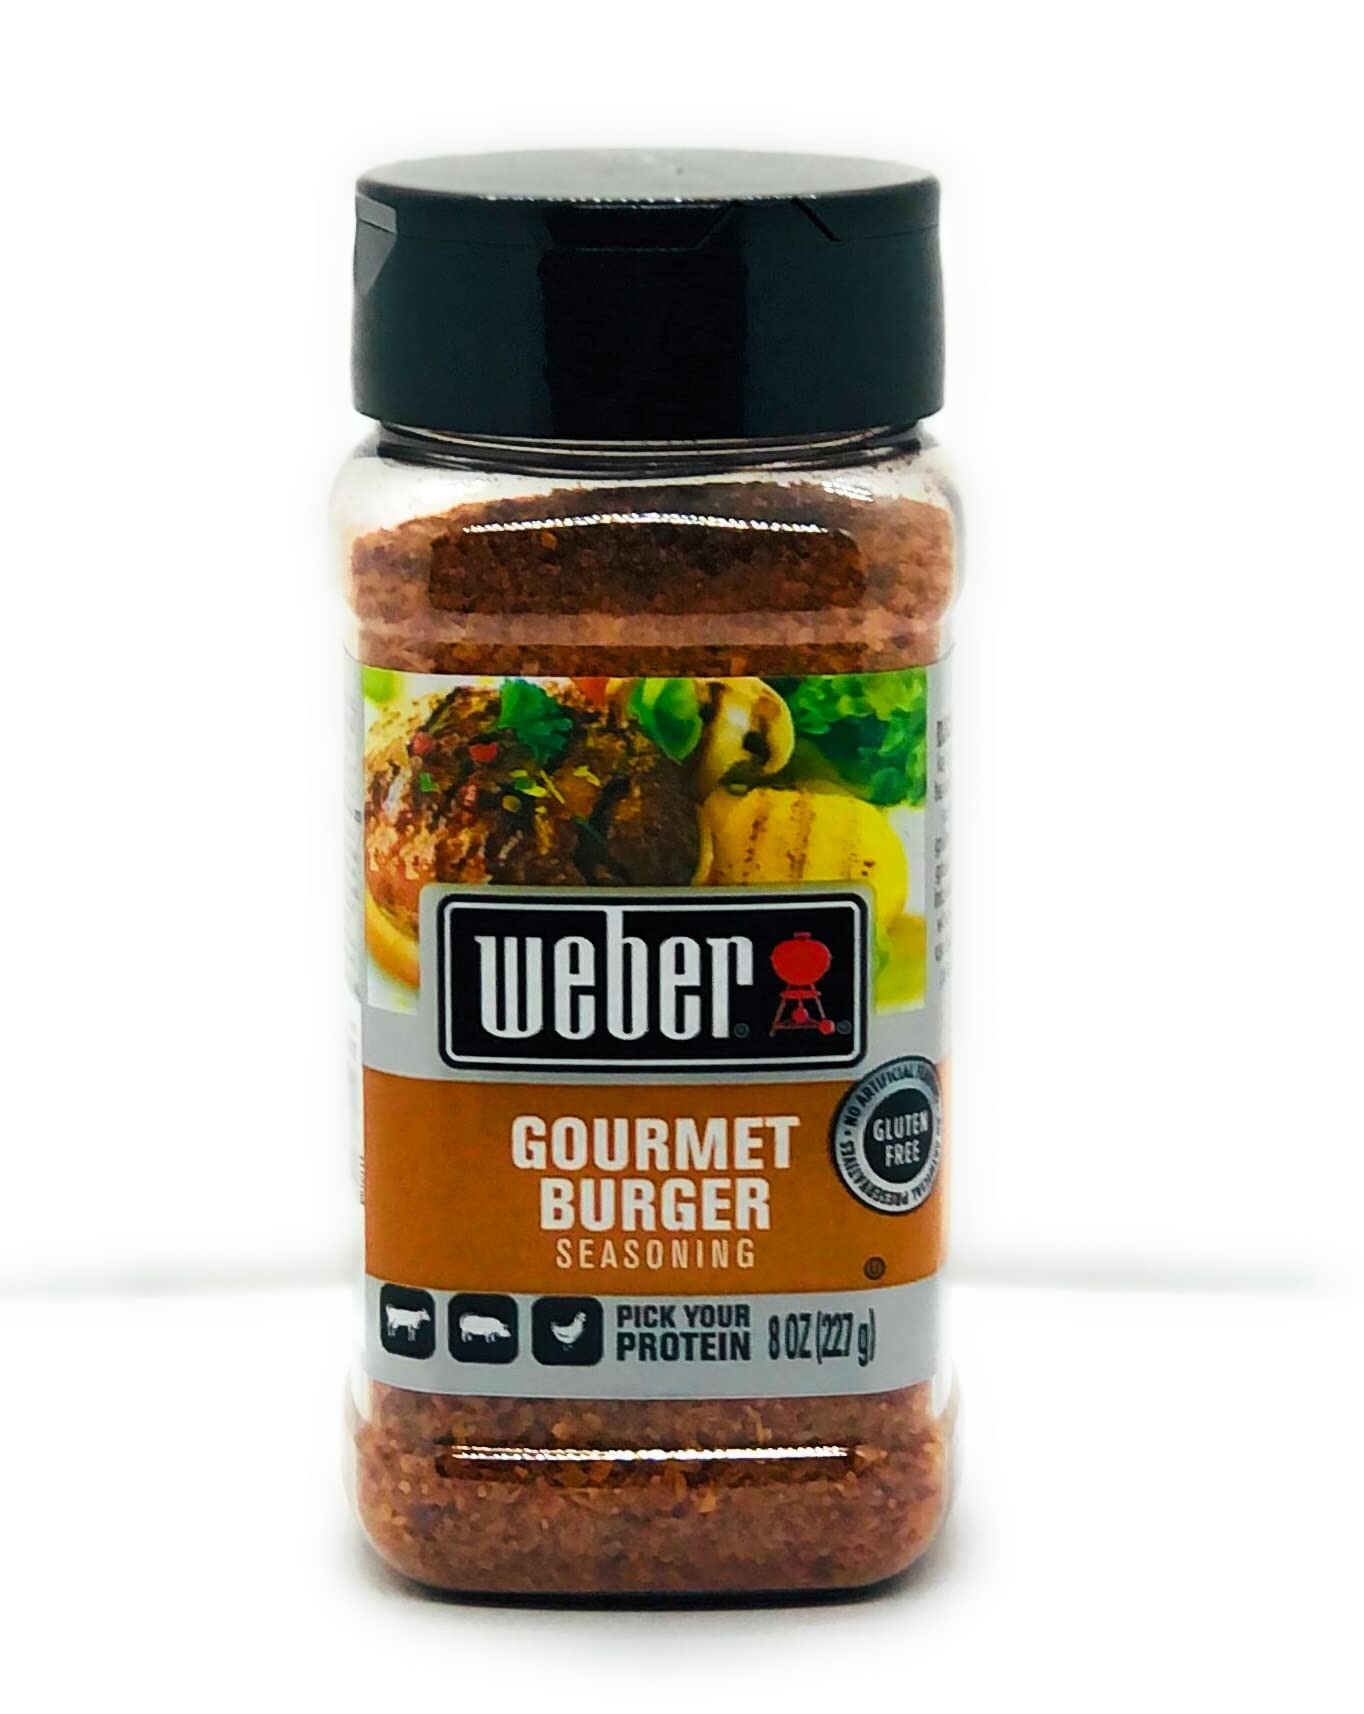
Item Name: Weber Gourmet Burger Seasoning, 7.75 Ounce Shaker
Bullet Point 1: Our secret to an outstanding hamburger, this grilling seasoning is an expertly blended.
Bullet Point 2: A mix of garlic, onion and pepper to pack your burgers full of flavor.
Bullet Point 3: Sprinkle on top or knead it right into meat to add depth to a grilling staple.
Bullet Point 4: Your grill is calling. Answer with legendary flavor.
Value: 8.0
Unit: Ounce

Price: 8.99